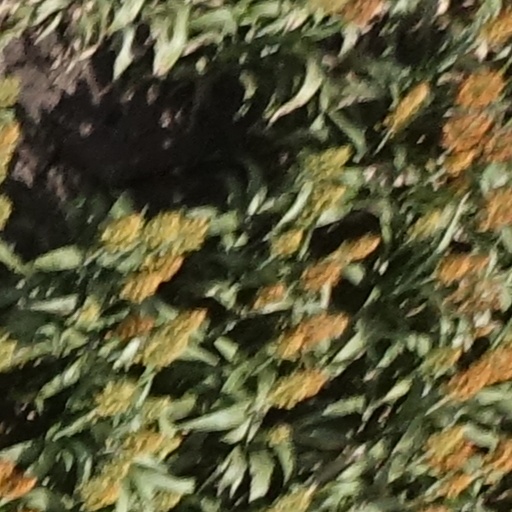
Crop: sorghum